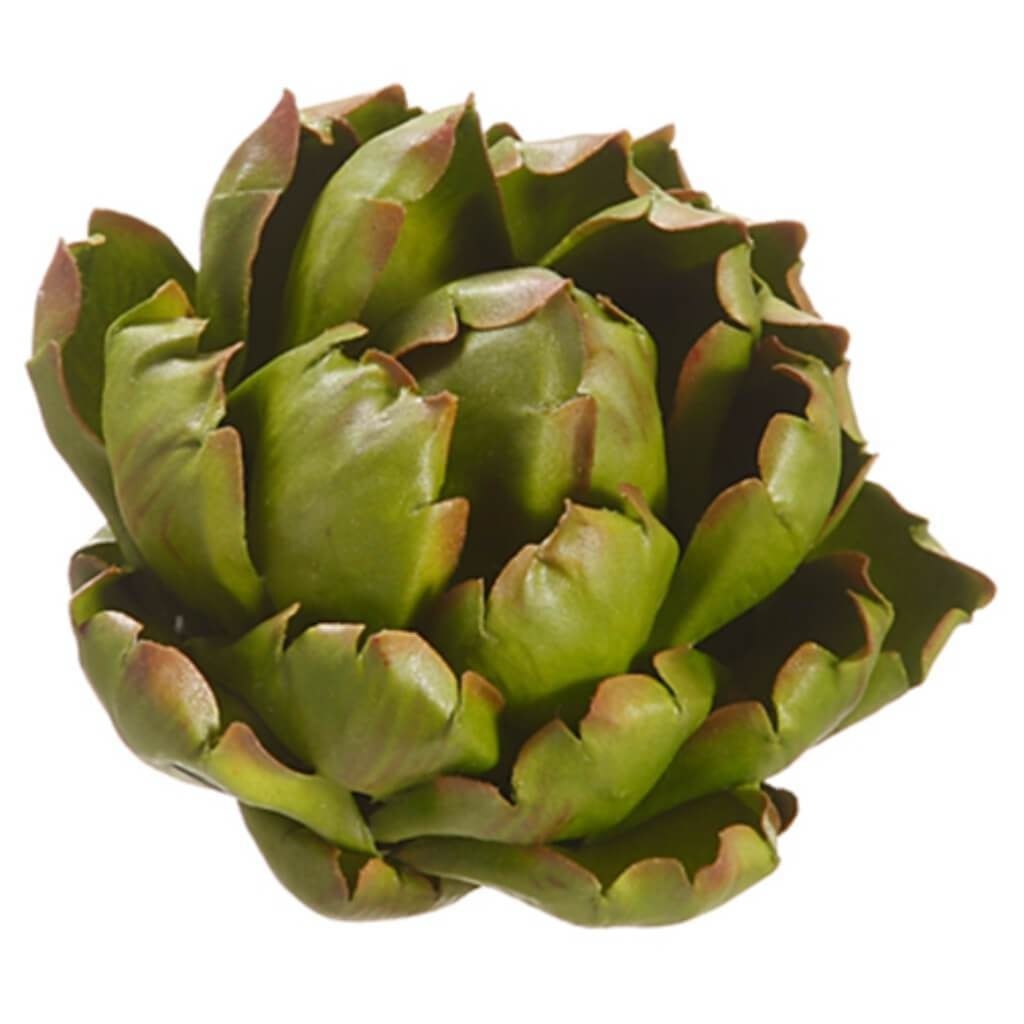
3"Hx3.5"W Artichoke Gr
Brand: ALSTAT
Category: Food, Beverages & Tobacco > Food Items > Fruits & Vegetables > Fresh & Frozen Vegetables > Artichokes